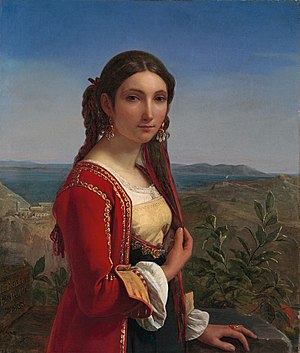
Louis Léopold Robert
Portræt af en ung kvinde i Retuna af Louis Léopold Robert
Louis Léopold Robert var en fransk-schweizisk maler og Kobberstikker.